Kalidou Koulibaly

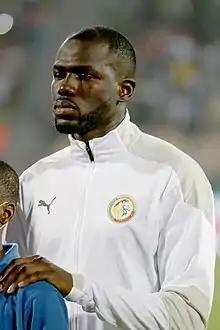
Koulibaly with Senegal at the 2021 Africa Cup of Nations

Kalidou Koulibaly (born 20 June 1991) is a professional footballer who plays as a centre-back for Saudi Pro League club Al-Hilal and captains the Senegal national team.